Active zone

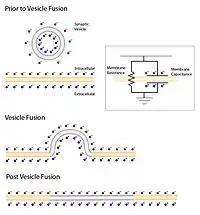
A diagram showing the change in membrane capacitance before (top) and after (middle and bottom) vesicle fusion.

Neurotransmitter release can be measured by determining the amplitude of the postsynaptic potential after triggering an action potential in the presynaptic neuron. Measuring neurotransmitter release this way can be problematic because the effect of the postsynaptic neuron to the same amount of released neurotransmitter can change over time. Another way is to measure vesicle fusion with the presynaptic membrane directly using a patch pipette. A cell membrane can be thought of as a capacitor in that positive and negative ions are stored on both sides of the membrane. The larger the area of membrane the more ions that are necessary to hold the membrane at a certain potential. In electrophysiology this means that a current injection into the terminal will take less time to charge a membrane to a given potential before vesicle fusion than it will after vesicle fusion. The time course to charge the membrane to a potential and the resistance of the membrane is measured and with these values the capacitance of the membrane can be calculated by the equation Tau/Resistance=Capacitance. With this technique researchers can measure synaptic vesicle release directly by measuring increases in the membrane capacitance of the presynaptic terminal.